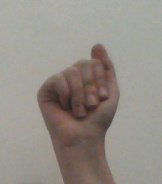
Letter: saad